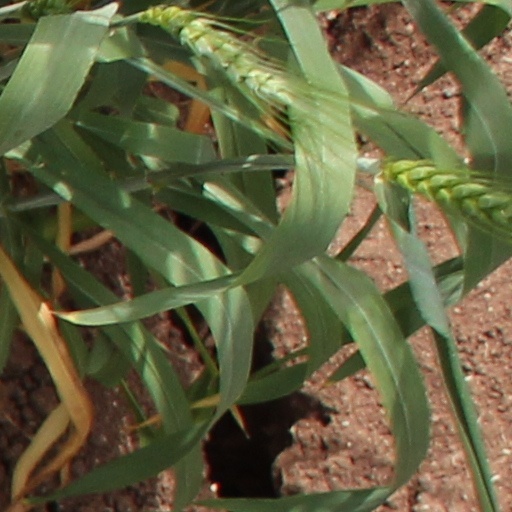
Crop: wheat